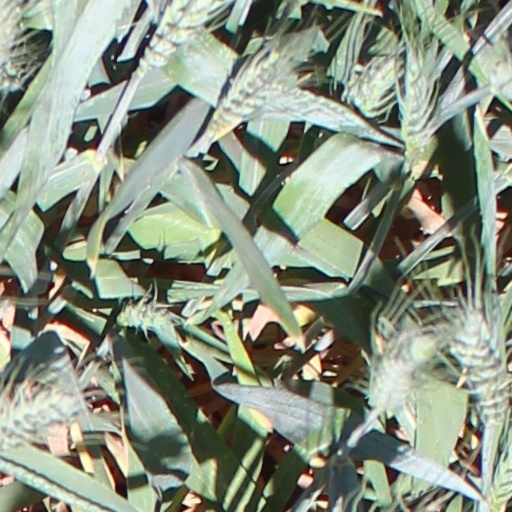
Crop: wheat